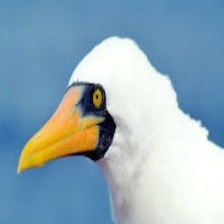
Species: ABBOTTS BOOBY
Scientific name: PAPASULA ABBOTTI